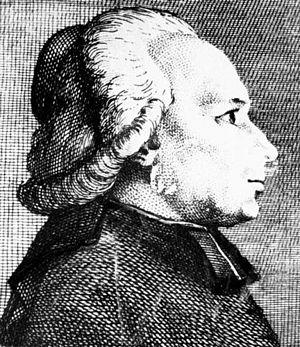
L'abbé Thomas-Marie Royou, fondateur du journal 'L'Ami du Roi'.
Thomas-Marie Royou, né le 25 janvier 1743 et mort le 21 juin 1792, connu sous le nom d’abbé Royou, est un professeur de philosophie qui s'illustra comme journaliste.